Texas

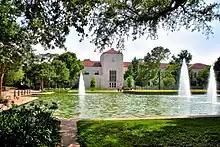
University of Houston

Houston is one of only five American cities with permanent professional resident companies in all the major performing arts disciplines: the Houston Grand Opera, the Houston Symphony Orchestra, the Houston Ballet, and The Alley Theatre. Known for the vibrancy of its visual and performing arts, the Houston Theater District ranks second in the country in the number of theater seats in a concentrated downtown area, with 12,948 seats for live performances and 1,480 movie seats.